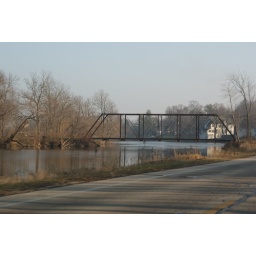
Rustic walking bridge over a small river near Burlington, WI.